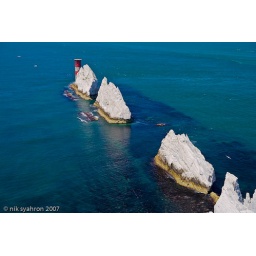
The white of the chalk cliff contrasts against the blue green sea